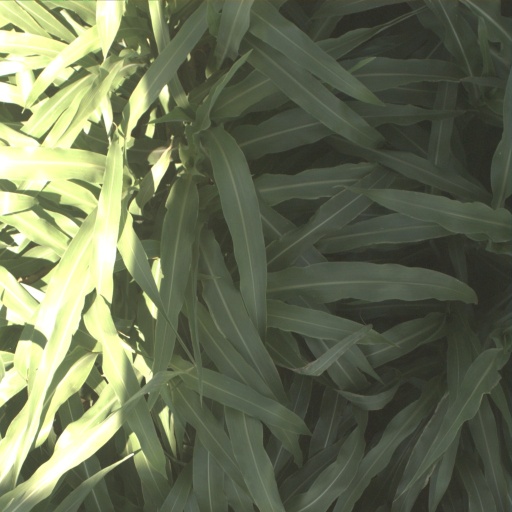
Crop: sorghum